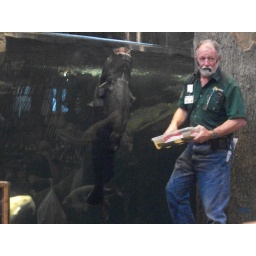
110+ Pound cat fish located at the bass pro shop in concord mills nc